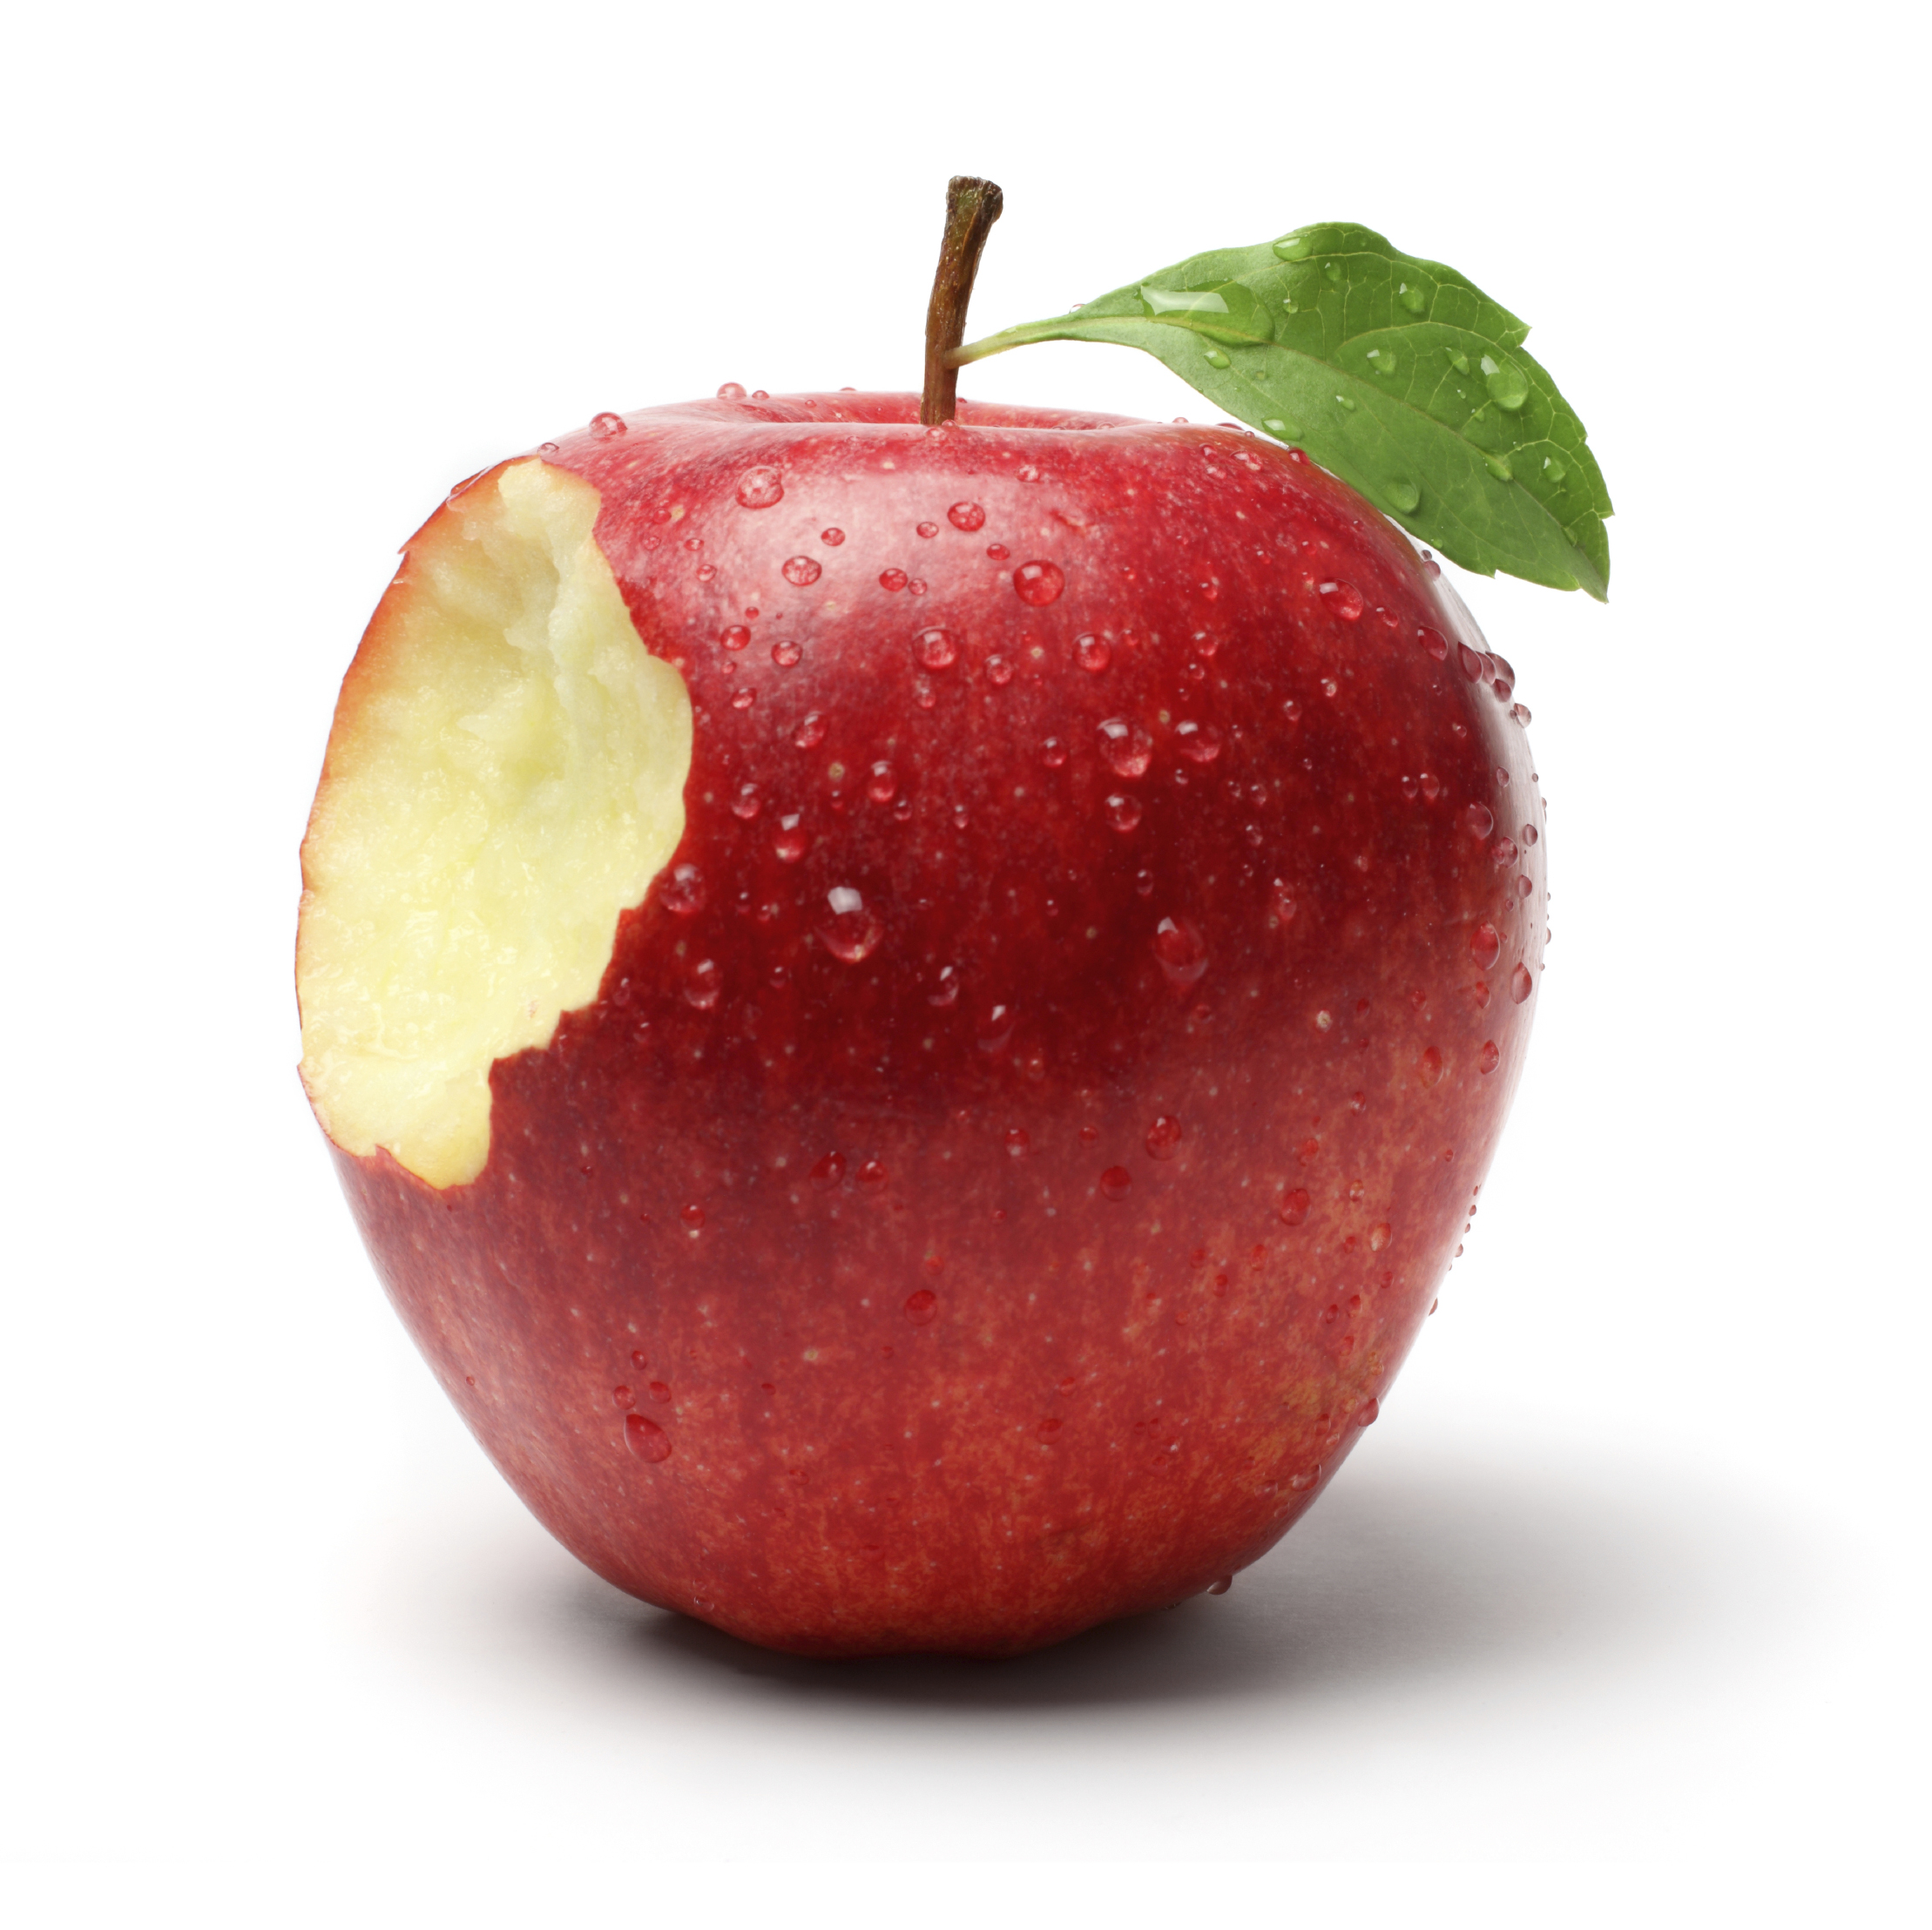
Label: Apple